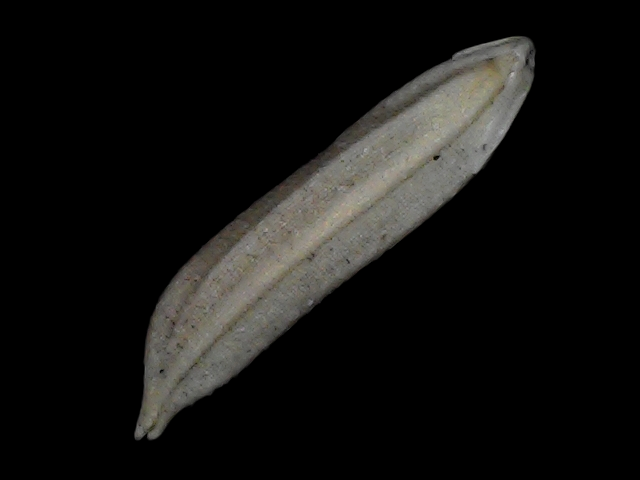
Rice variety: Bd57